Tenri Station

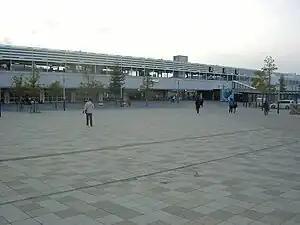

is a junction passenger railway station located in the city of Tenri, Nara, Japan. It is operated by West Japan Railway Company (JR West) and by the private transportation company, Kintetsu Railway.